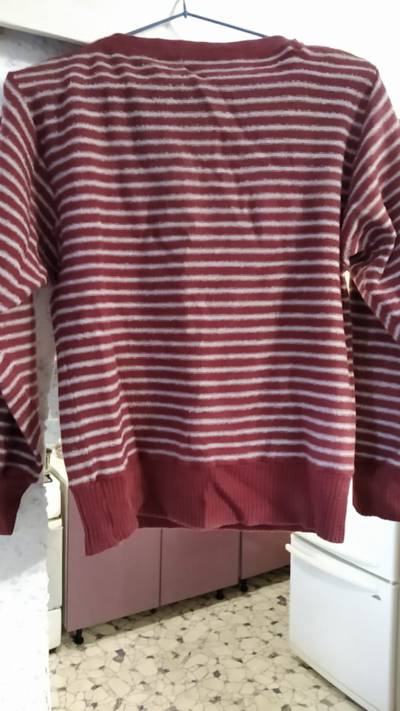
Waste category: clothes